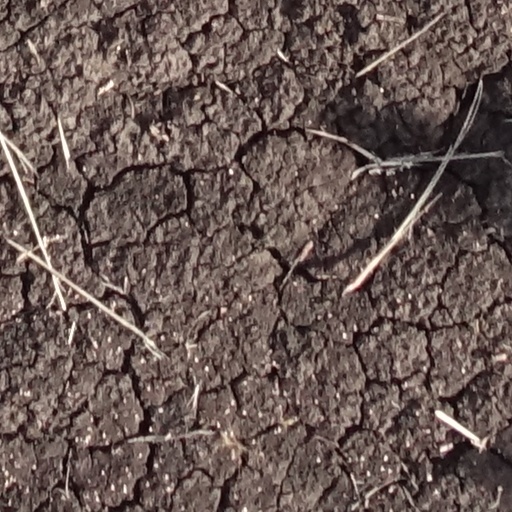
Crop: sorghum